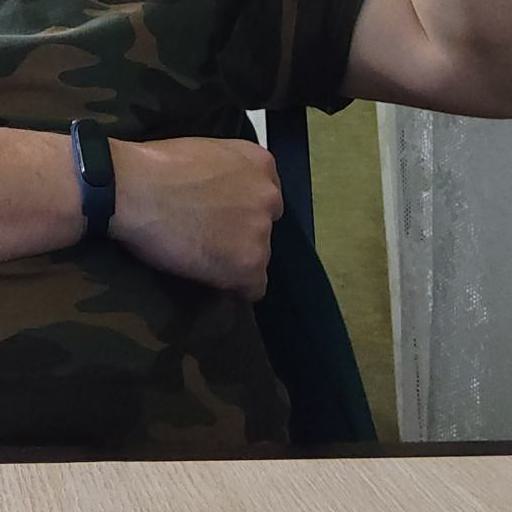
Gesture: no_gesture